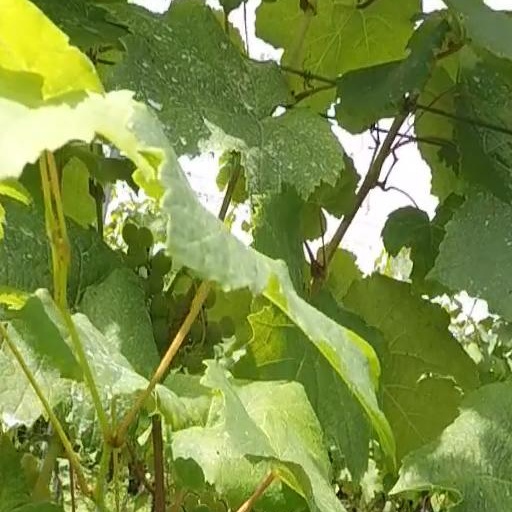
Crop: grape